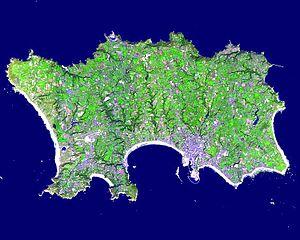
Jersey est la plus grande des îles Anglo-Normandes, dont la capitale est Saint-Hélier. Sa superficie est de 118,2 km² et elle est peuplée de 106 500 habitants en 2011. Elle appartient au bailliage de Jersey.
La géographie de Jersey est l'étude de l'île île Anglo-Normande de Jersey concernant sa géomorphologie, sa géographie physique, ses habitants, son climat et ses ressources naturelles.